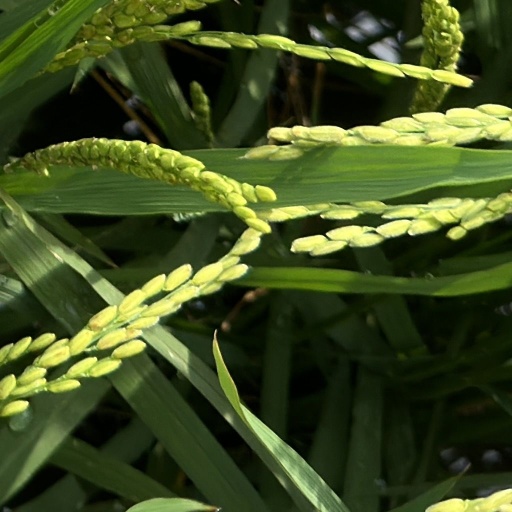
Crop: rice